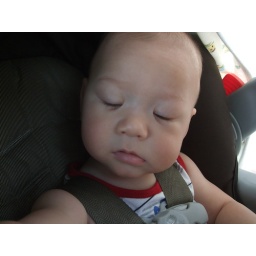
in the car seat